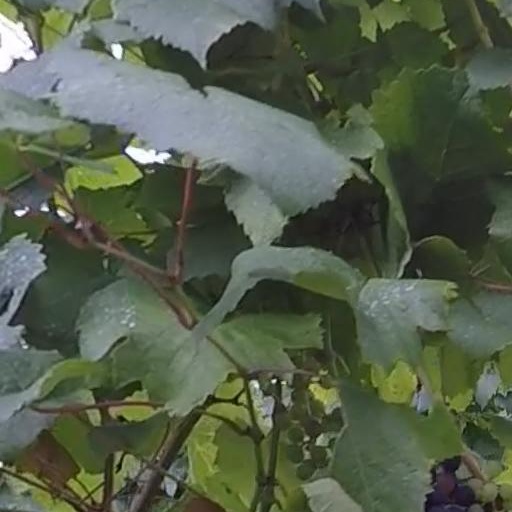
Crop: grape